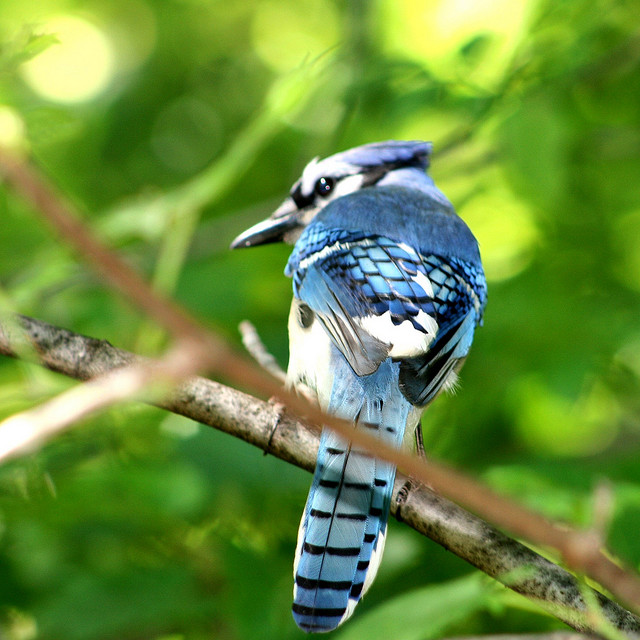
user: Given an image and a question. Answer the question in a short answer. Question: What is the scientific name of this bird? Short Answer:
assistant: cyanocitta cristata